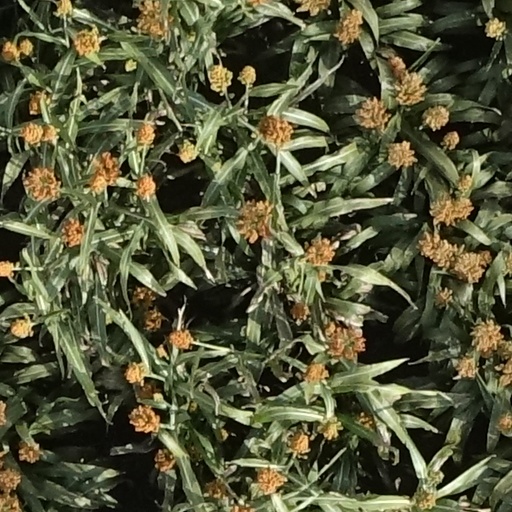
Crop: sorghum